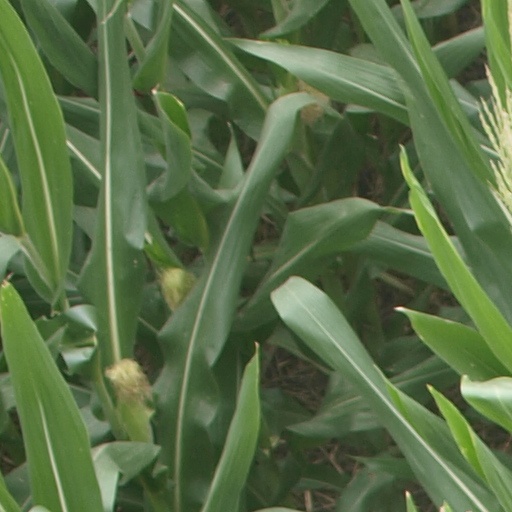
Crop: maize; corn